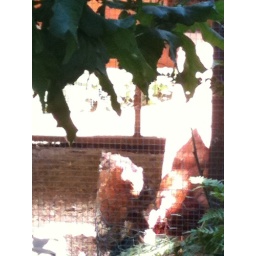
like the other she is a red feathered hen too though only interested in food not in us.